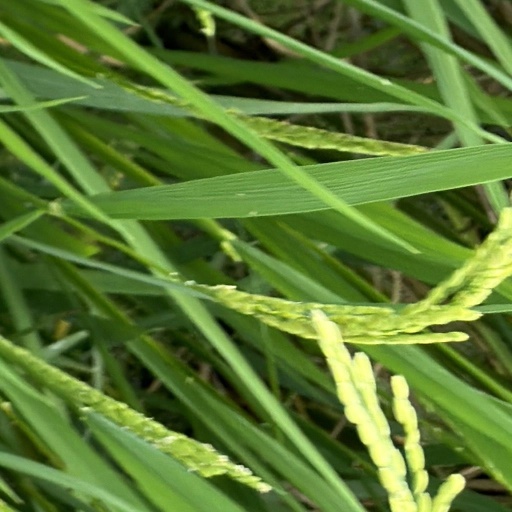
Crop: rice